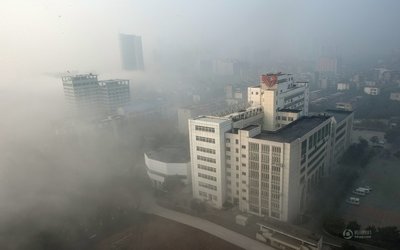
Weather: foggy or hazy